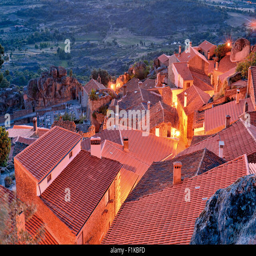
overlooking the rooftops by night